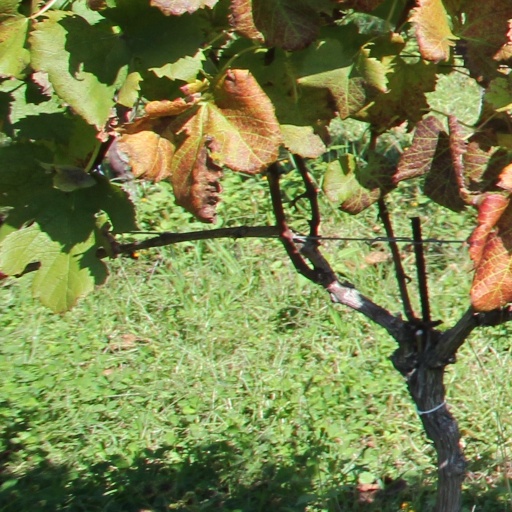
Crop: grape